Catherine Poulain

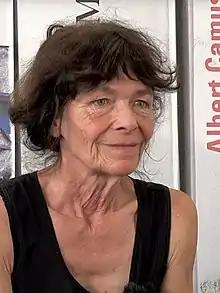

Born in Barr, Poulain left France at the age of twenty and travelled on various continents. She arrived in Quebec in 1987, then settled in Alaska where she worked as a fisherman for ten years before being deported in 2003 by the American immigration services for illegal work.